Cathedral High School (St. Cloud, Minnesota)

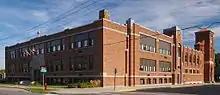
Cathedral High School from the south

The Cathedral High School/John XXIII Middle School campus consists of four buildings: the North Gymnasium, the Center Building, the South Building and the Holy Angels Performing Arts Center (HAPAC). Originally Holy Angels church, the HAPAC was converted into a performing arts center in 1995.